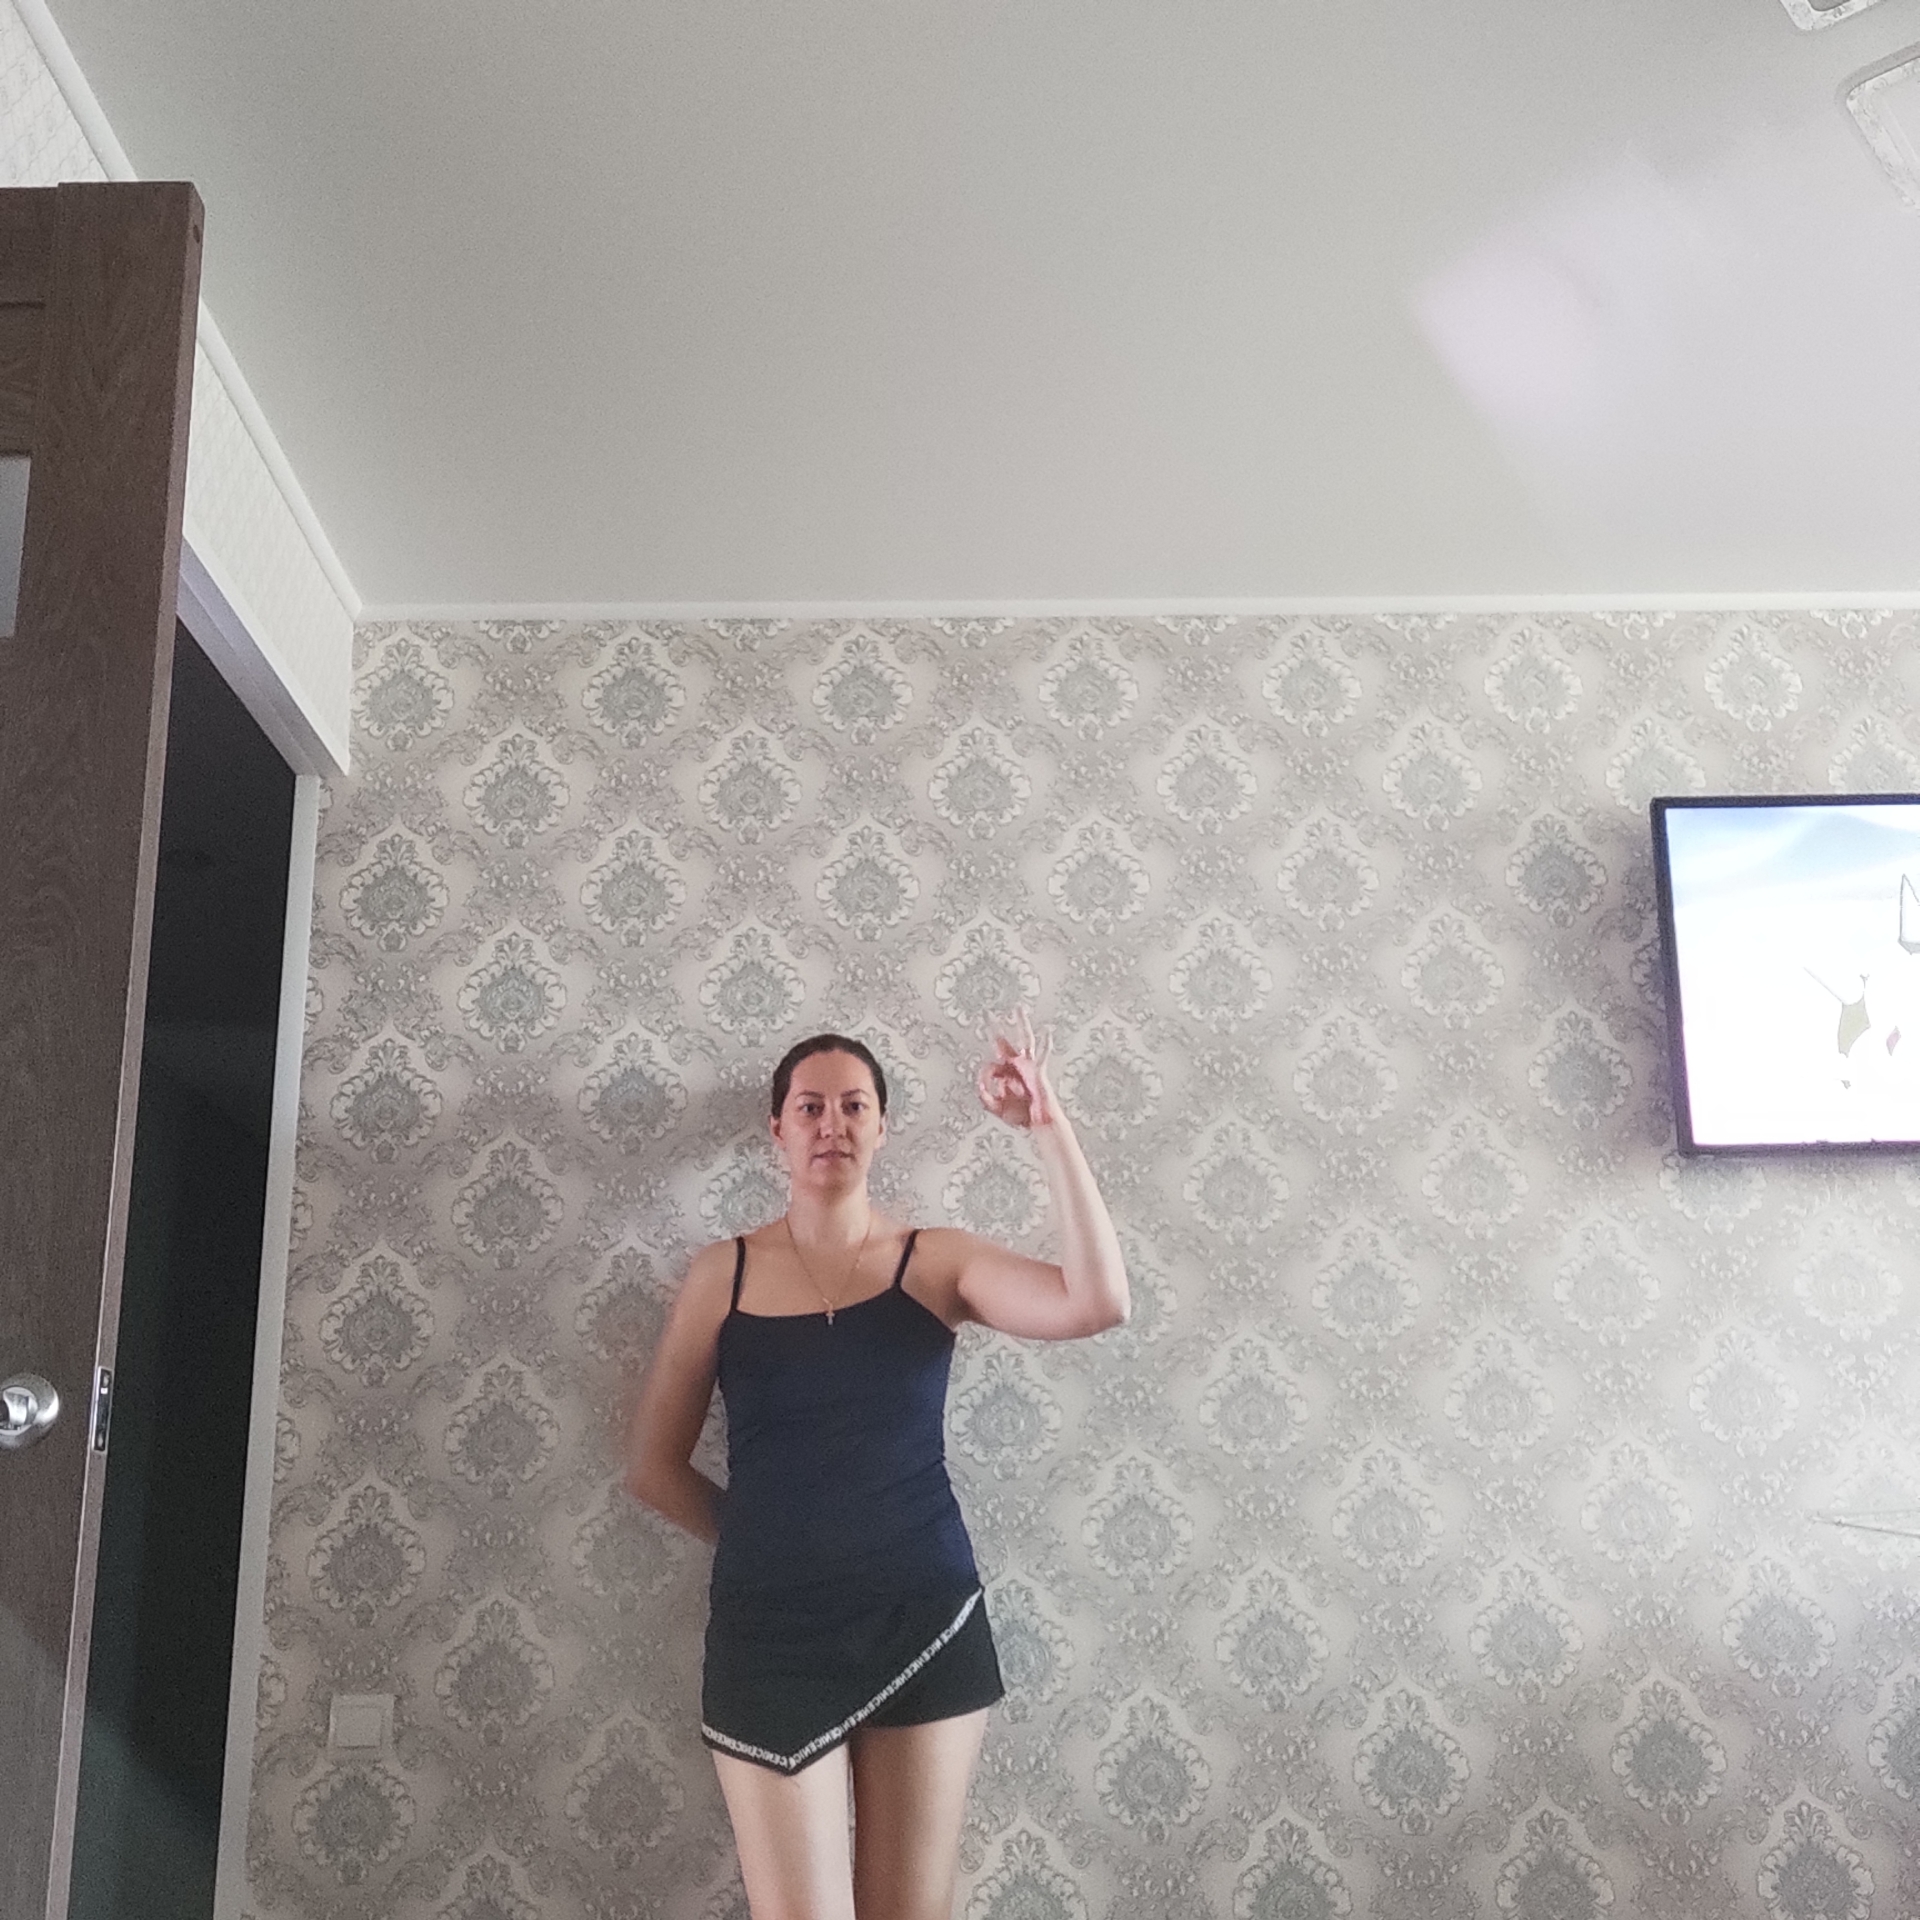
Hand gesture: ok